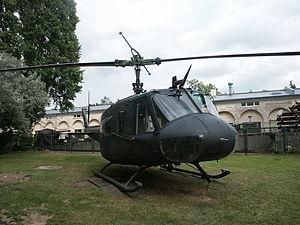
Musée de l'armée allemande á Dresde - Bell UH 1
L'Heeresfliegertruppe est une branche de l'Heer, la force terrestre de la Bundeswehr. L’aviation de l’armée allemande est l’une des troupes d’appui au combat. Avec ses hélicoptères de combat et de transport, la Heeresfliegertruppe contribue aux opérations aéromobiles et mécanisées de l’armée.